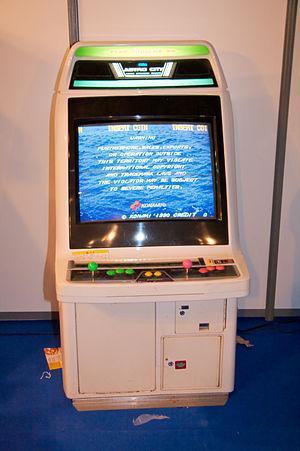
Festival du jeu vidéo 2008 (Paris, France).
L'Astro City est une borne d'arcade de Sega sortie dans les salles d'arcade japonaises en 1993. Elle succède à la borne d'arcade Sega Aero City, alors âgée de 5 ans.
Sega Corporation est une société japonaise de développement et d'édition de jeux vidéo, ainsi qu'un fabricant de bornes et systèmes d'arcade.